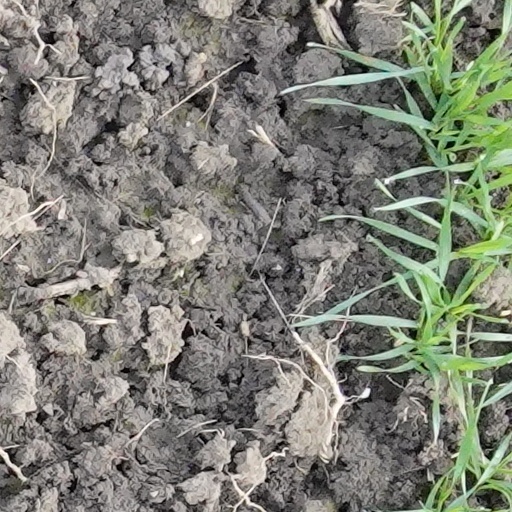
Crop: wheat